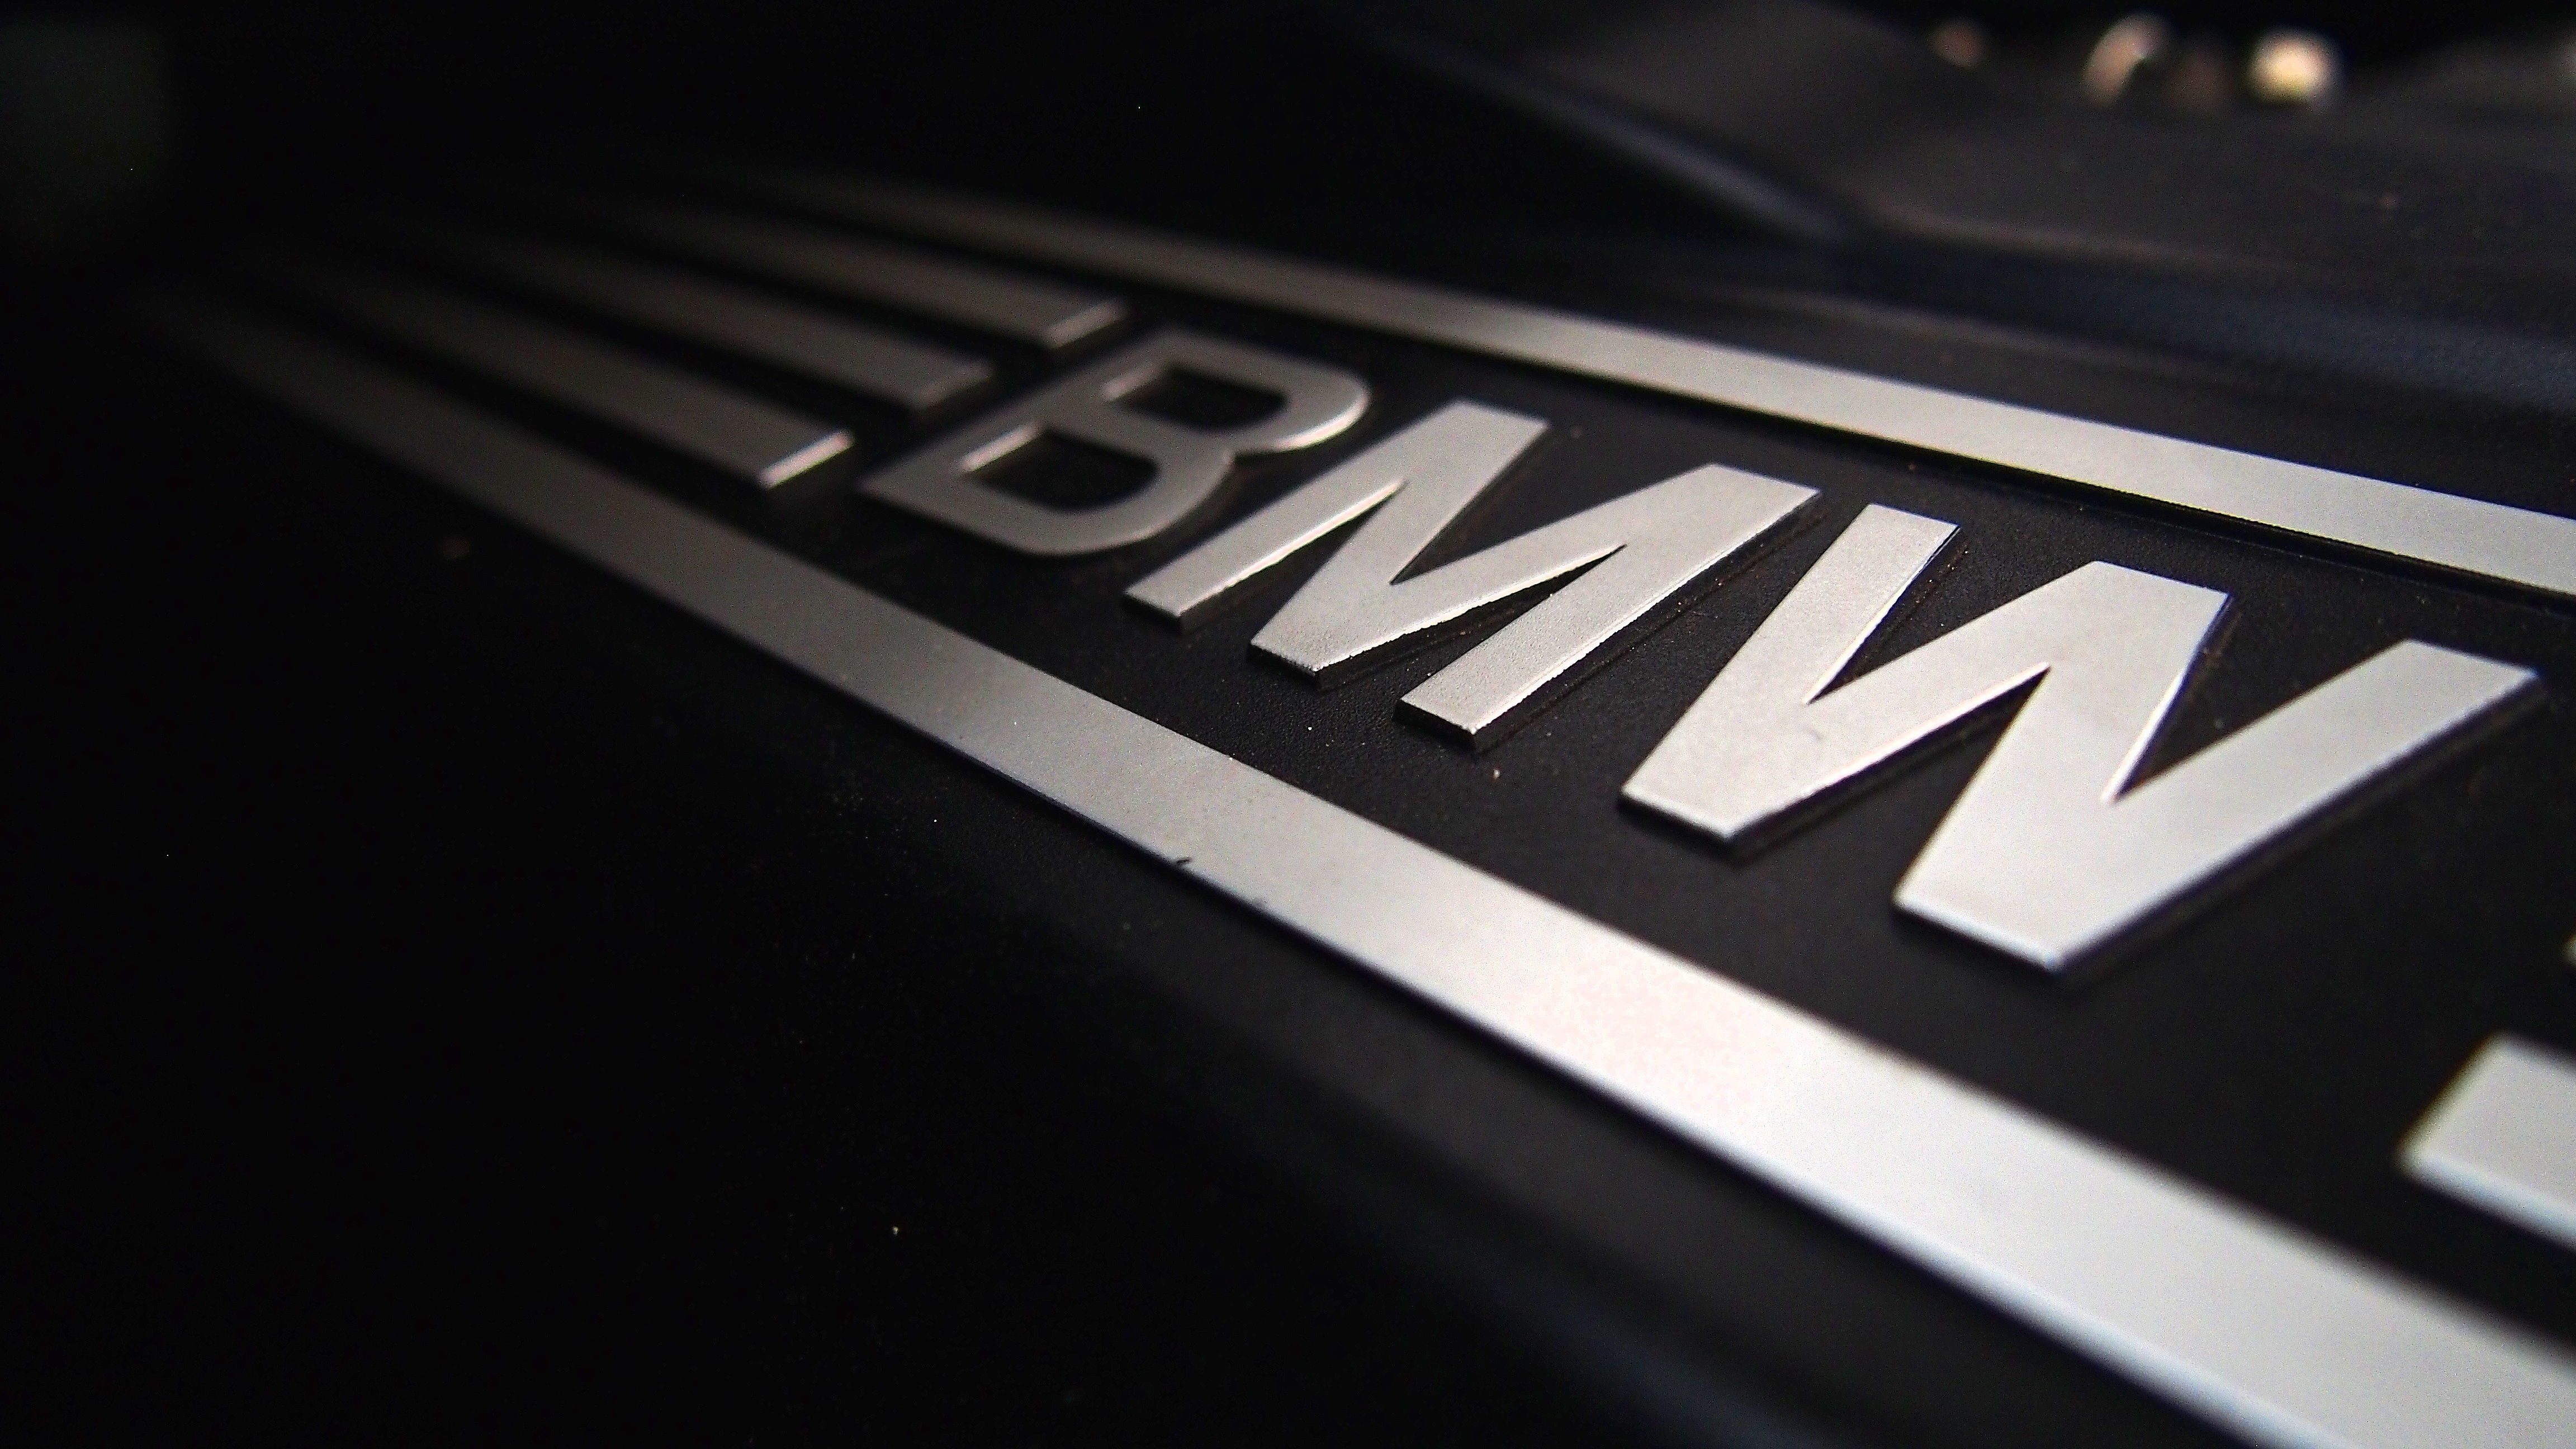
car, wheel, number, sign, vehicle, symbol, black, bumper, brand, font, supercar, logo, the inscription, automobile make, automotive exterior, automotive design, vehicle registration plate